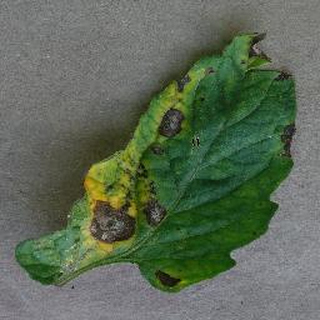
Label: tomato_early_blight